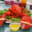
Label: lobster